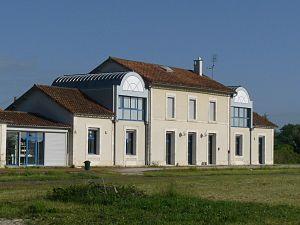
Ancienne gare, médiathèque de Barbezieux, Charente, France
Barbezieux-Saint-Hilaire est une commune du sud-ouest de la France, située dans le département de la Charente.